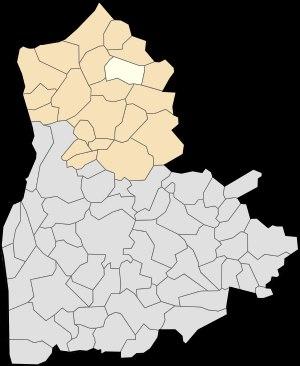
Leubringhen est une commune française située dans le département du Pas-de-Calais en région Hauts-de-France.